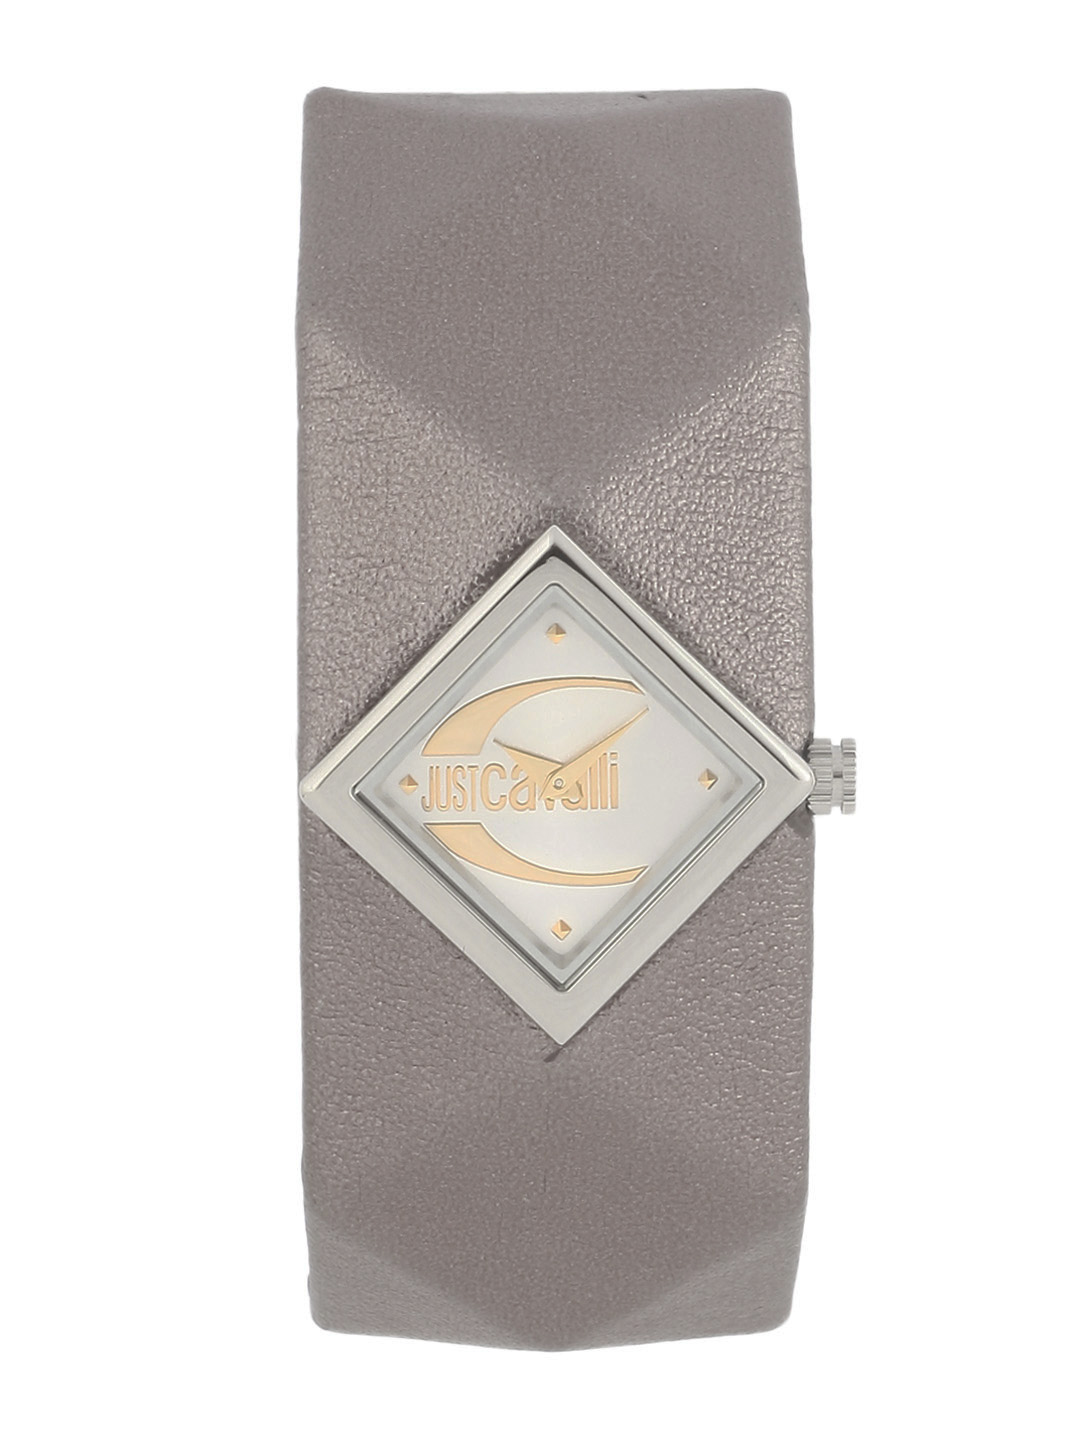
Just Cavalli Women Brown Watch
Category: Accessories / Watches / Watches
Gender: Women
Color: Brown
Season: Winter 2016
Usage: Casual